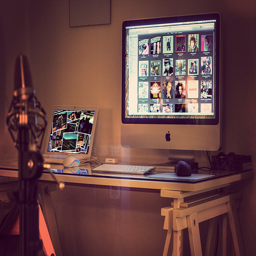
A desk that has two different sized computers sitting on it.

A large screen all in one computer on a desk beside a laptop.
Large computer monitor sitting next to a laptop display.
The desktop computer is placed next to a laptop.
On a desk sits a laptop, a monitor, mice and a keyboard.